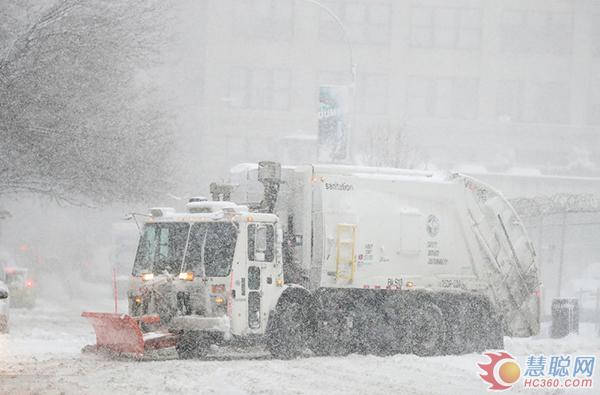
Weather: snow or frosty